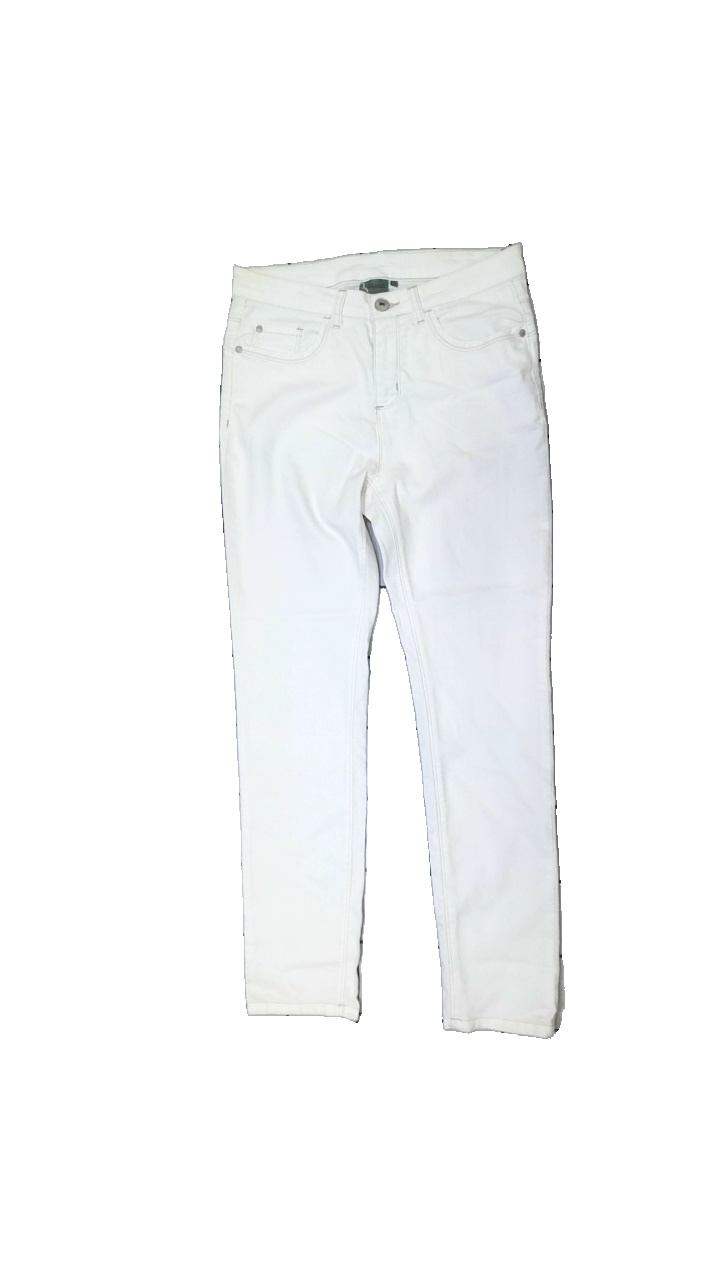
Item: Trousers (Ladies)
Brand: Cellbes
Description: White trousers from Cellbes, size 40. Poor condition.
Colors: White
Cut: Regular, Tight
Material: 90% cott, 10% cont?
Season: All
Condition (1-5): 2
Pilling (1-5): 5
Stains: Major
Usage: Export
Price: <50